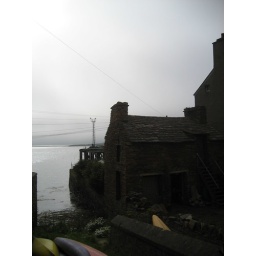
Old house on the water in Stromness